Tehran Children (book)

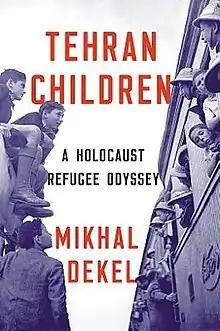
First edition

Tehran Children: A Holocaust Refugee Odyssey is a book by Mikhal Dekel published in 2019. In it Dekel reconstructs her father Hannan's journey as a child refugee fleeing Nazi-occupied Poland during World War II. Hannan was one of nearly 1,000 child refugees who travelled from Central Asia to the Middle East as they fled the conflict in the aftermath of the amnesty for Polish citizens in the Soviet Union which allowed for a large scale evacuation of Polish civilians from the USSR accompanying the Polish Anders' Army. The book includes archival research, memoir, and travel reportage from Poland, Russia, Uzbekistan, Iran and Israel.